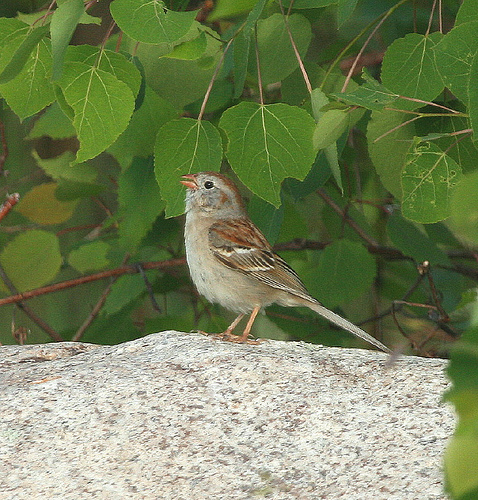
this small bird has a gray abdomen, belly, and neck with rust colored crown.
this little bird has a gray belly and breast with a brown crown and white wingbars.
the tiny bird is light brown and dark brown in color.
a bird with a small orange bill,g ray eyebrow, white wingbars, and gray breast.
a bird with a long retrace and short billa small brown bird, lighter brown on chest and belly with a long tail and small beak.
this bird has wings that are brown and has a white belly
this colorful bird gray and brown head orange beak gray chest gray belly
this bird has a short orange bill with a white eyering and a white belly and breast.
this small bird has a light brown downy breast and an orange beak.
Species: Field Sparrow